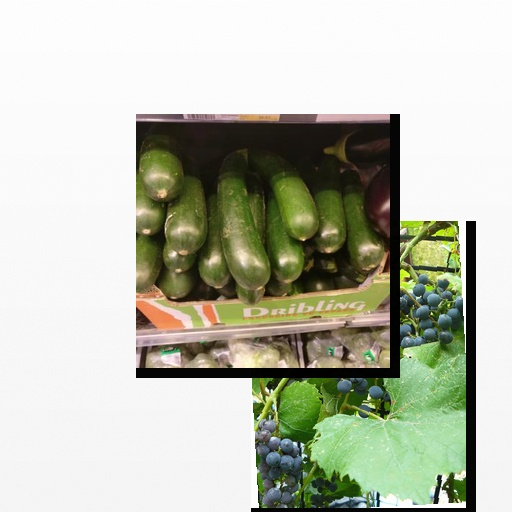
Food items: grapes, zucchini